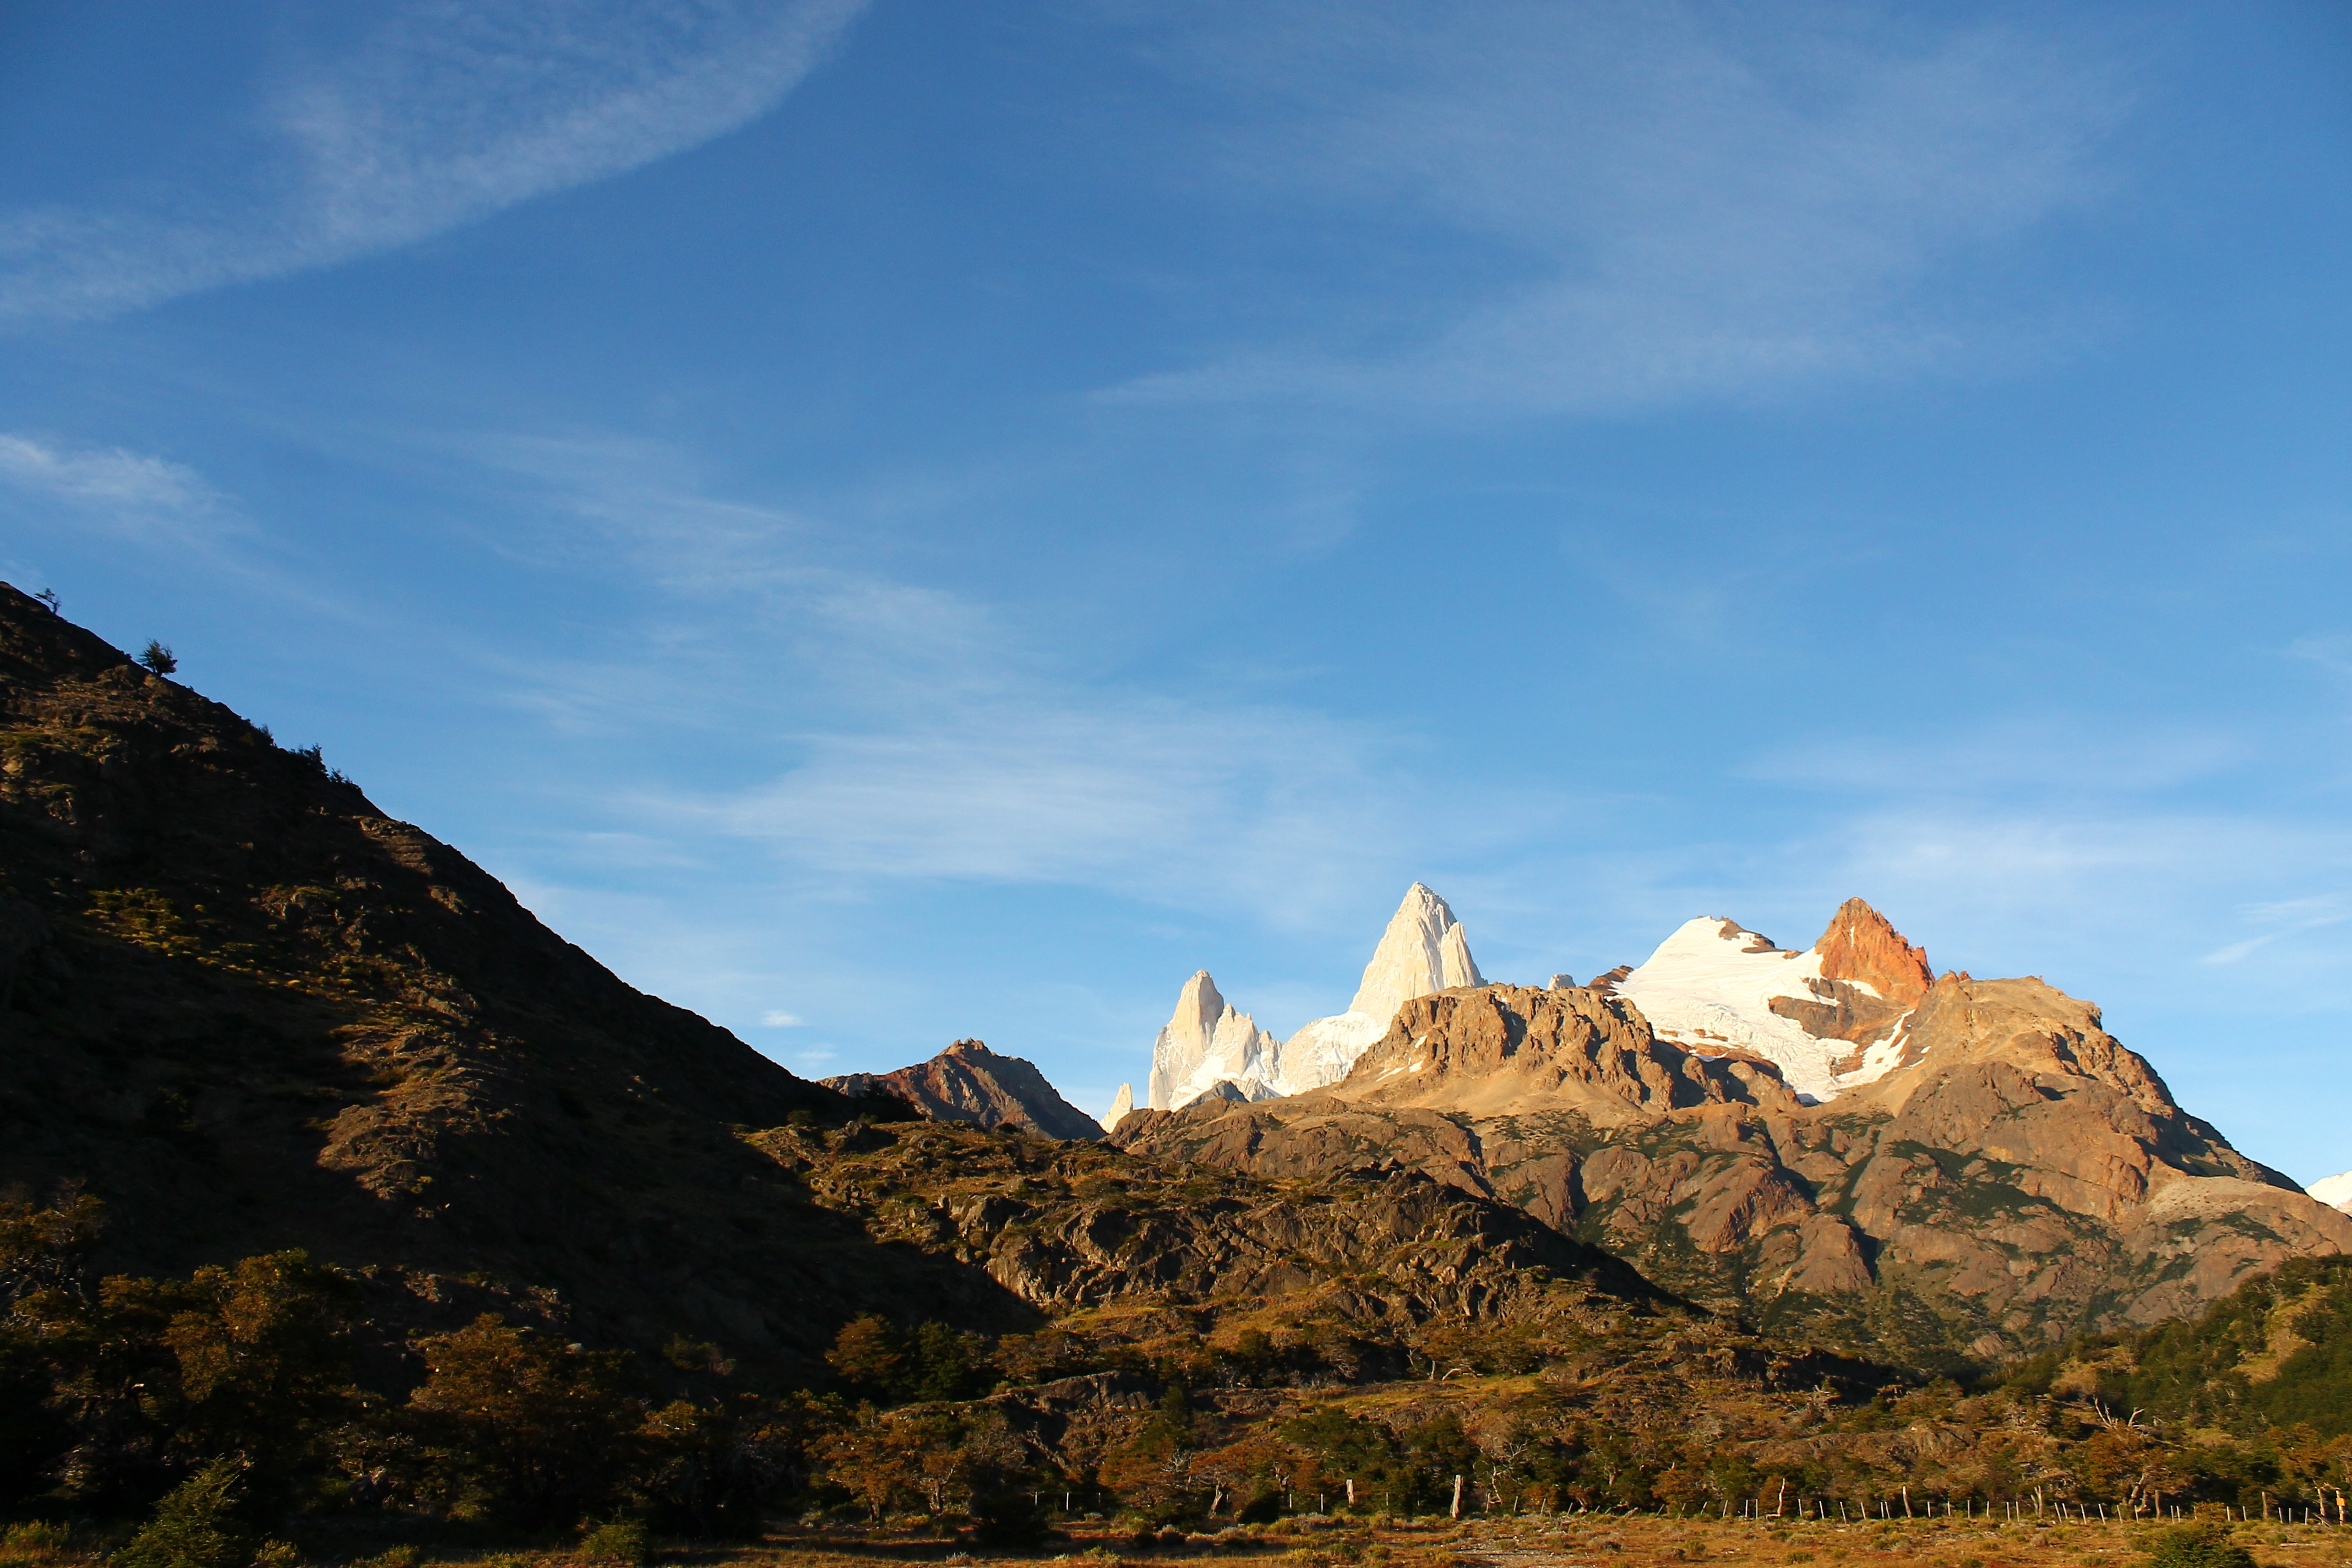
landscape, nature, rock, wilderness, mountain, snow, winter, cloud, sky, hill, peak, valley, mountain range, travel, scenic, ridge, snow mountain, outdoors, geology, mountains, alps, badlands, plateau, argentina, landform, geographical feature, mountainous landforms